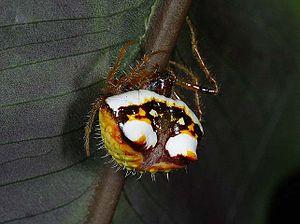
Poecilopachys est un genre d'araignées aranéomorphes de la famille des Araneidae.